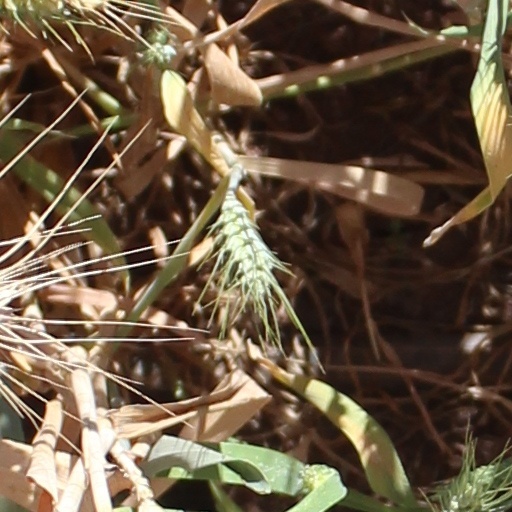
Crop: wheat